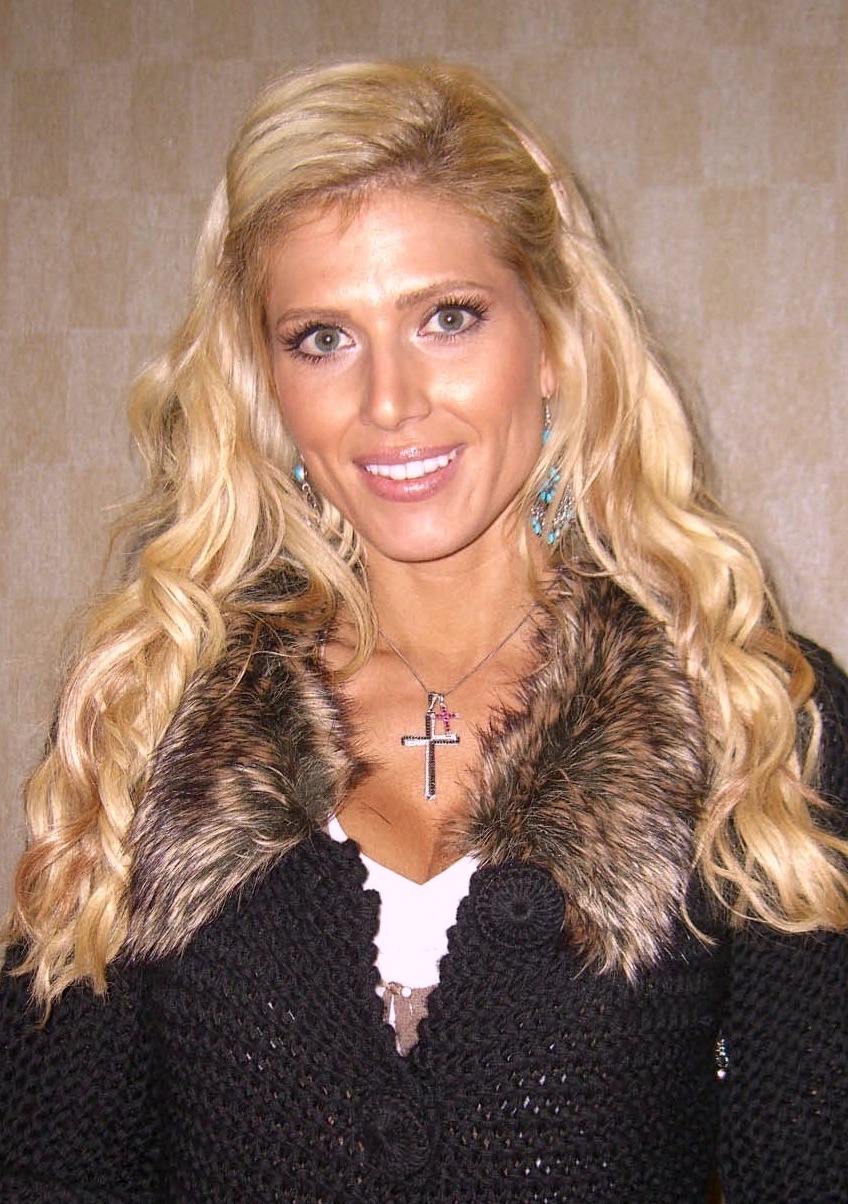
ทอร์รี วิลสัน

|name = Torrie Wilson
|image = 10.1.10TorrieWilsonByLuigiNovi (cropped).jpg
|birth_name = Torrie Anne Wilson
|names = SamanthaTorrie Wilson
|height = 5 ft 7 in
|weight = 133 lb
|birth_place = Boise, Idaho, United States
|resides = Los Angeles, California, United States
|billed = Boise, Idaho
|trainer = Dave FinlayJohn LaurinaitisBilly Kidman
|debut = February 21, 1999
|retired = May 8, 2008
|signature = Torrie Wilson signature.png
ทอร์รี แอนนี วิลสัน (Torrie Anne Wilson; เกิด 24 กรกฎาคม ค.ศ. 1975) เป็นโมเดล, ผู้ร่วมแข่งขันฟิตเนส, นักแสดง และนักมวยปล้ำอาชีพที่เกษียณอายุชาวอเมริกัน เป็นที่รู้จักในการร่วมงานกับเวิลด์แชมเปี้ยนชิพเรสต์ลิง (WCW) และเวิลด์เรสต์ลิงเอ็นเตอร์เทนเมนต์ (WWE)
==ประวัติ==
แรกเริ่มเดิมที ทอร์รีไม่เคยดูมวยปล้ำเลยตอนเป็นเด็ก ซึ่งแตกต่างกับดีวาของ WWE คนอื่นๆ อย่างชัดเจน แต่ด้วยที่เธอเป็นสายเต้นเชียร์ลีดเดอร์ตั้งแต่สมัยเรียน จึงได้มีโอกาสเข้ามาทำงานทางนี้ โดยเปิดตัวครั้งแรกปี 1999 กับ WCW ในชื่อซาแมนธา ภายใต้บทบาทผู้จัดการนักมวยปล้ำจนถึงปลายปี 2000
ทอร์รี่ เป็นหนึ่งในขบวนการ WCW ที่เข้ามาบุก WWE ปี 2001 และปรากฏตัวที่บ้านหลังใหม่ครั้งแรกในสแมคดาวน์ ส่วนครั้งแรกที่ได้ขึ้นปล้ำบนเวทีคือบรา แอนด์ แพนตีส์ แมตช์ ที่จับคู่กับ สเตซี คีบเลอร์ เจอกับ ลิตา และ ทริส สตราตัส ในศึกอินเวชั่น
จากนั้นเป็นต้นมาทอร์รีก็ทำเอาหนุ่มเลือดกำเดาแทบพุ่งมาหลายต่อหลายครั้ง ส่วนใหญ่จะโดดเด่นกับเนื้อเรื่องที่ต้องไปกิ๊กกับคนนู้นคนนี้ซะมากกว่า แต่จุดพีคที่สุดเลยก็คือปี 2003 ที่เธอได้ขึ้นปกนิตยสารเพลย์บอย นั่นคือการทำให้ชื่อของทอร์รีโด่งดังไปทั่วโลกในฐานะนักมวยปล้ำหญิงที่เซ็กซี่ตัวแม่ จากนั้นก็มีไปถ่ายแบบขึ้นปกเอฟเอชเอ็มอีกจ้าวนึงด้วย
ปี 2003 ทอร์รีแต่งงานกับ บิลลี คิดแมน ที่พบรักกันตั้งแต่ตอนอยู่ WCW แต่ก็หย่าร้างกันเป็นที่เรียบร้อยเมื่อปี 2008 และในปีเดียวกันนั้นเอง เธอยังได้แยกทางกับ WWE อย่างถาวรเช่นกัน แต่แฟนมวยปล้ำส่วนใหญ่ยังคงไม่ลืมสเน่ห์, ความน่ารัก และความแซ่บเวอร์ของทอร์รีแน่นอน
ปี 2019 ทอร์รีได้รับการบรรจุชื่อให้เข้าสู่หอเกียรติยศ WWE Hall of Fame
==ผลงาน==
*WWE|World Wrestling Entertainment / WWE
**Golden Thong Award (2002)
** WWE Hall of Fame (WWE Hall of Fame (2019)|Class of 2019)
*WrestleCrap
**WrestleCrap#The Gooker Award|Gooker Award (2003) - "Al Wilson" feud with Dawn Marie
==หมายเหตุ==
==อ้างอิง==
*
==แหล่งข้อมูลอื่น==
*
*
*
หมวดหมู่:นางแบบอเมริกัน
หมวดหมู่:นักมวยปล้ำอาชีพหญิงชาวอเมริกัน
หมวดหมู่:รายชื่อสมาชิกของโฟร์ฮอร์สเมน (มวยปล้ำอาชีพ)
หมวดหมู่:รายชื่อสมาชิกของนิวเวิลด์ออร์เดอร์ (มวยปล้ำอาชีพ)
หมวดหมู่:ผู้จัดการและผู้จัดการส่วนตัวมวยปล้ำอาชีพ
หมวดหมู่:รายชื่อสมาชิกของเดอะแอไลแอนซ์ (มวยปล้ำอาชีพ)
หมวดหมู่:ผู้เข้าสู่หอเกียรติยศดับเบิลยูดับเบิลยูอี
หมวดหมู่:หอเกียรติยศและพิพิธภัณฑ์มวยปล้ำอาชีพ